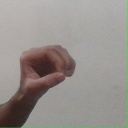
अक्षर: औ